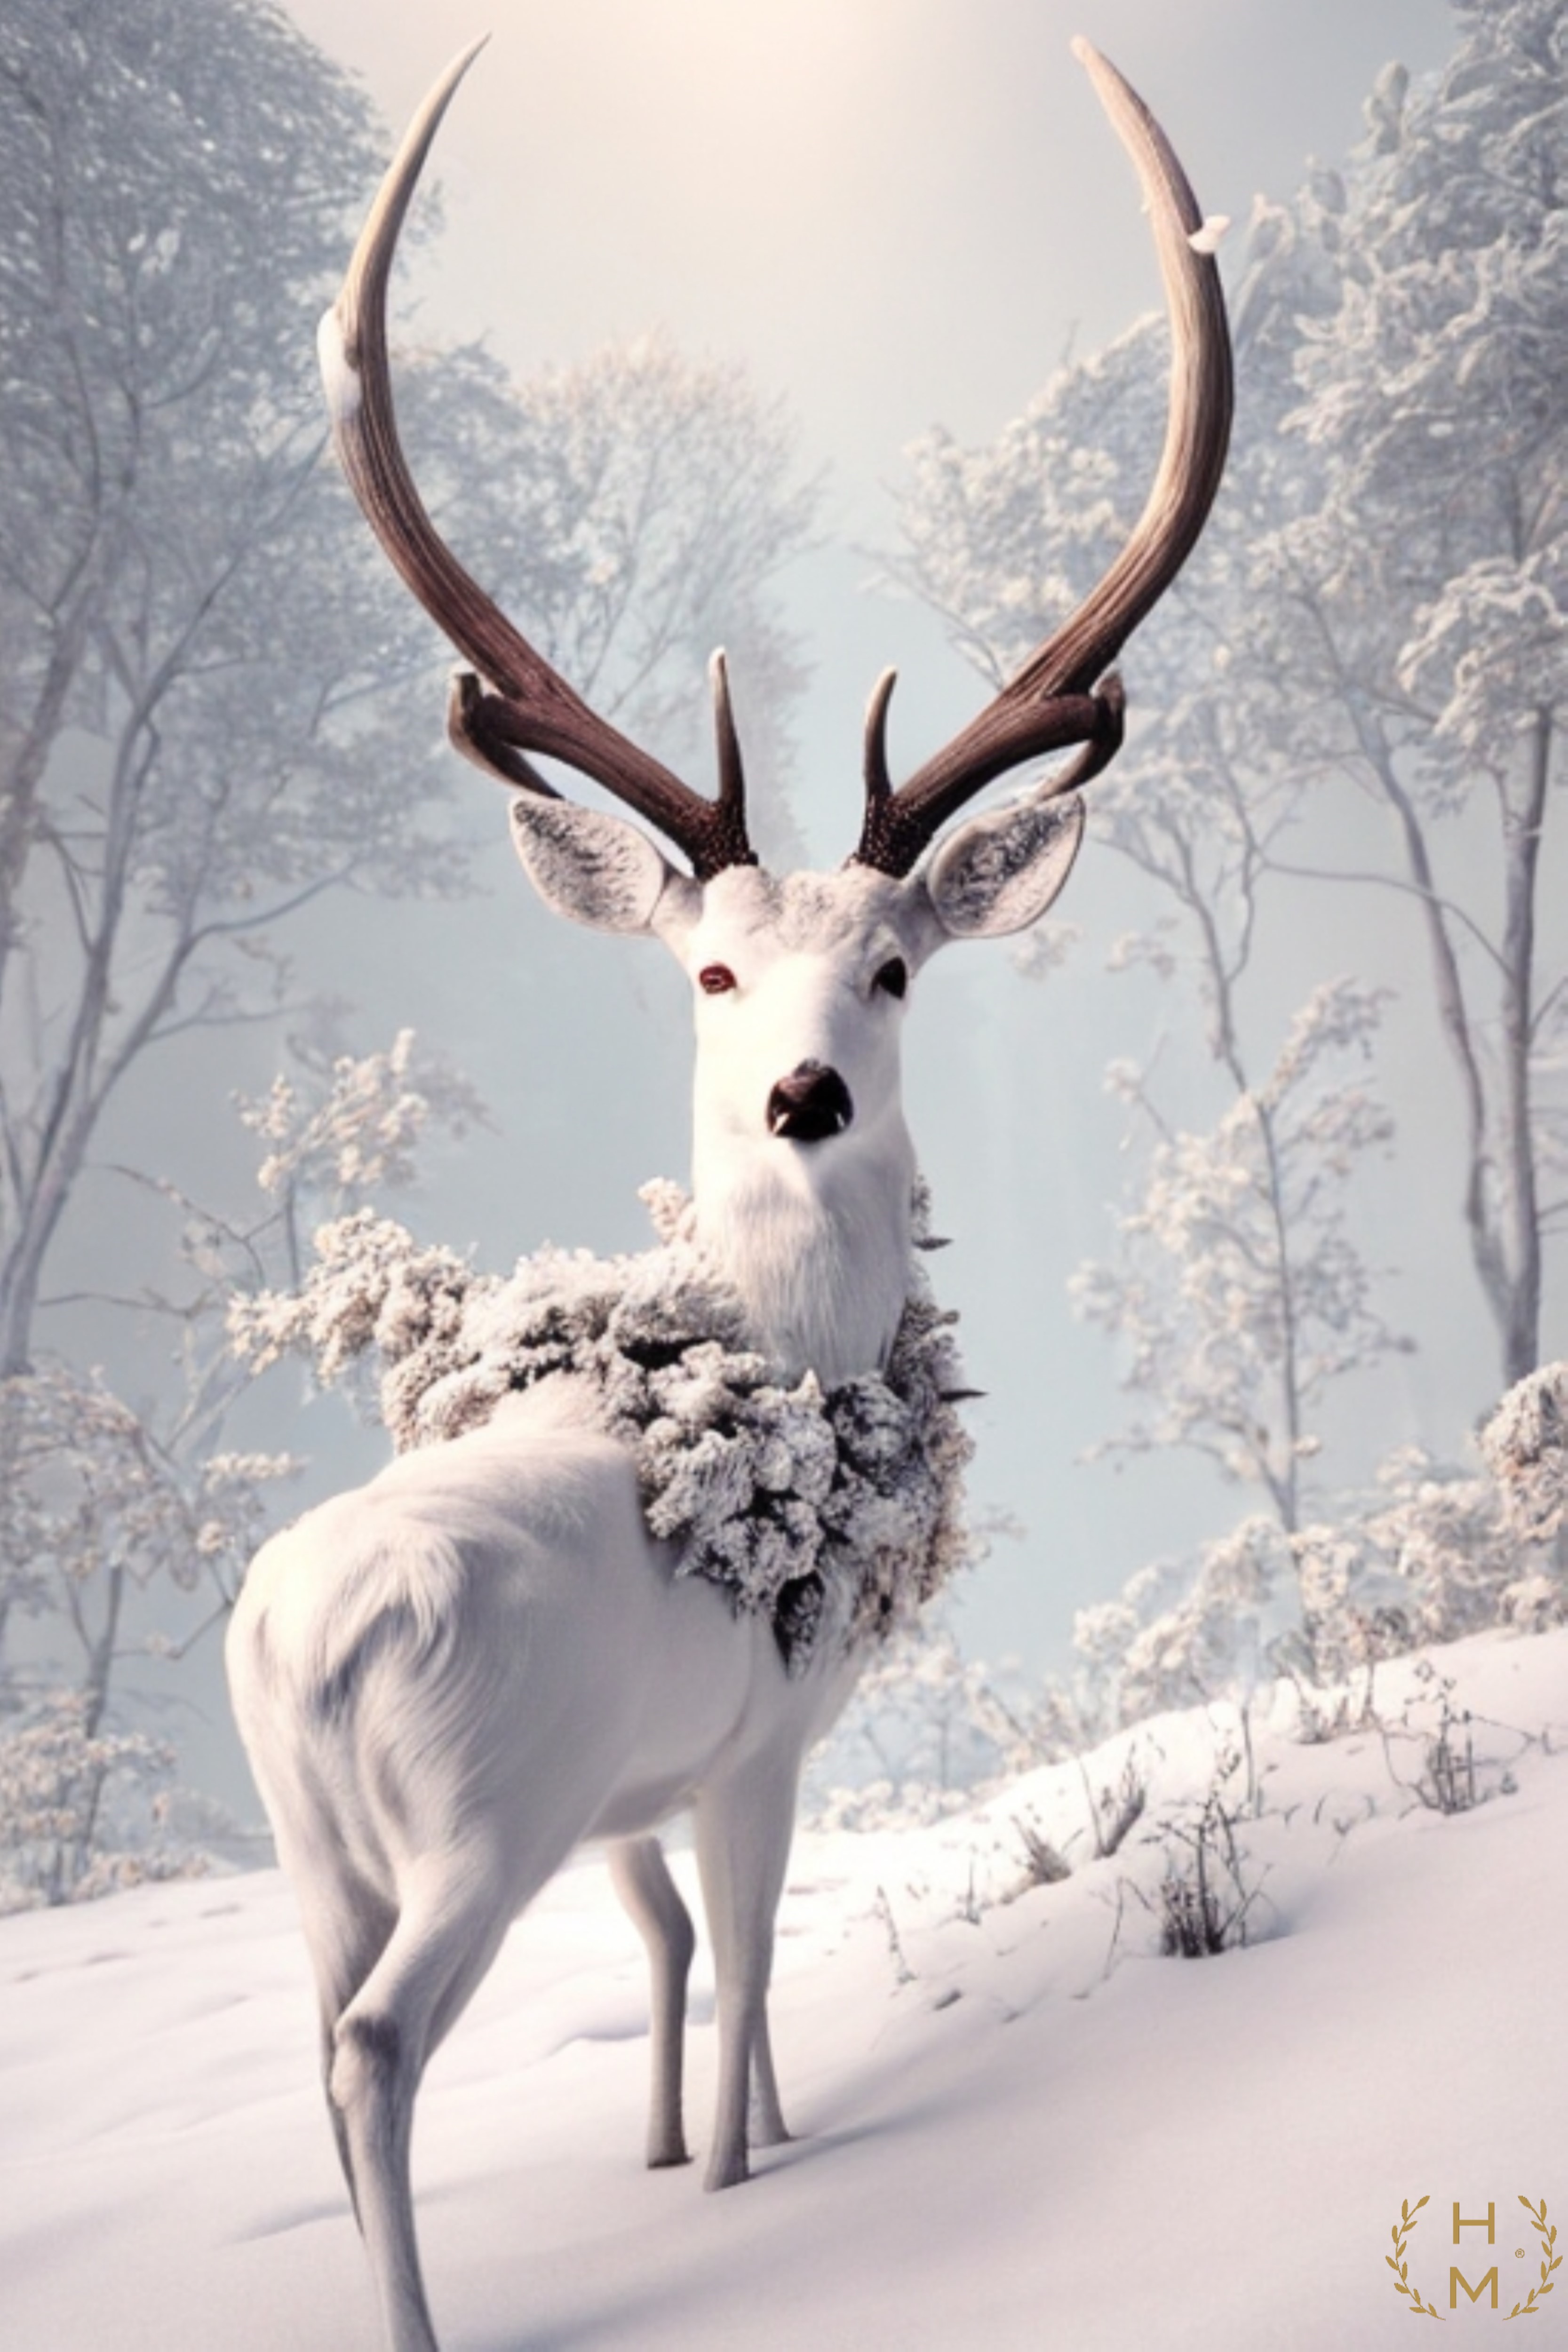
painting, art, artist, artwork, drawing, contemporary art, photography, illustration, paint, love, design, sketch, fine art, abstract art, creative, abstract, acrylic painting, nature, watercolor, art gallery, oil painting, gallery, modern art, abstract painting, digital art, contemporary painting, art collector, style, girl, woman, fashion, mort, photograph, plant, white, light, snow, branch, tree, natural material, sculpture, deer, sky, elk, fawn, twig, slope, snout, tail, freezing, beauty, horn, terrestrial animal, wood, wildlife, winter, antler, fur, stock photography, landscape, reindeer, Barren ground Caribou, cow goat family, statue, frost